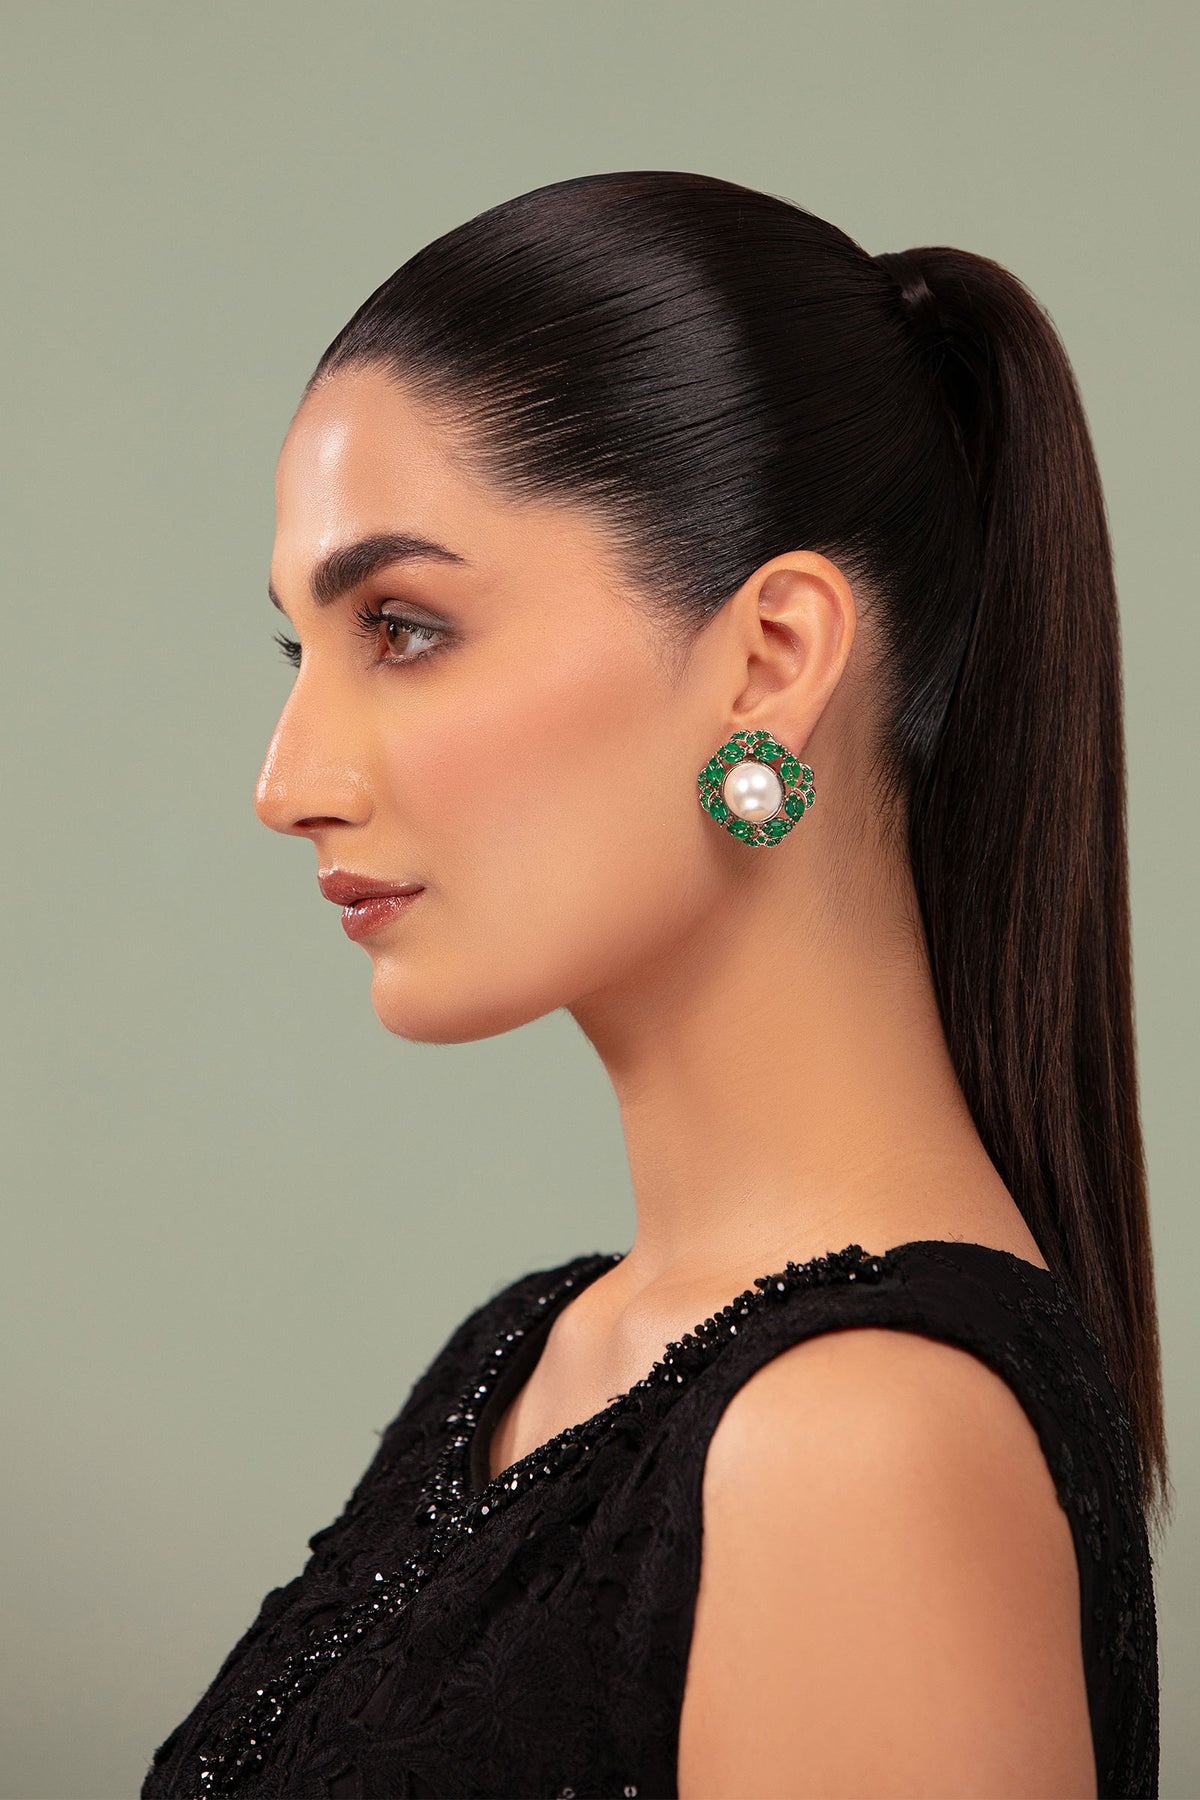
green kundan earring